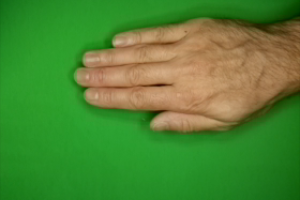
Label: paper